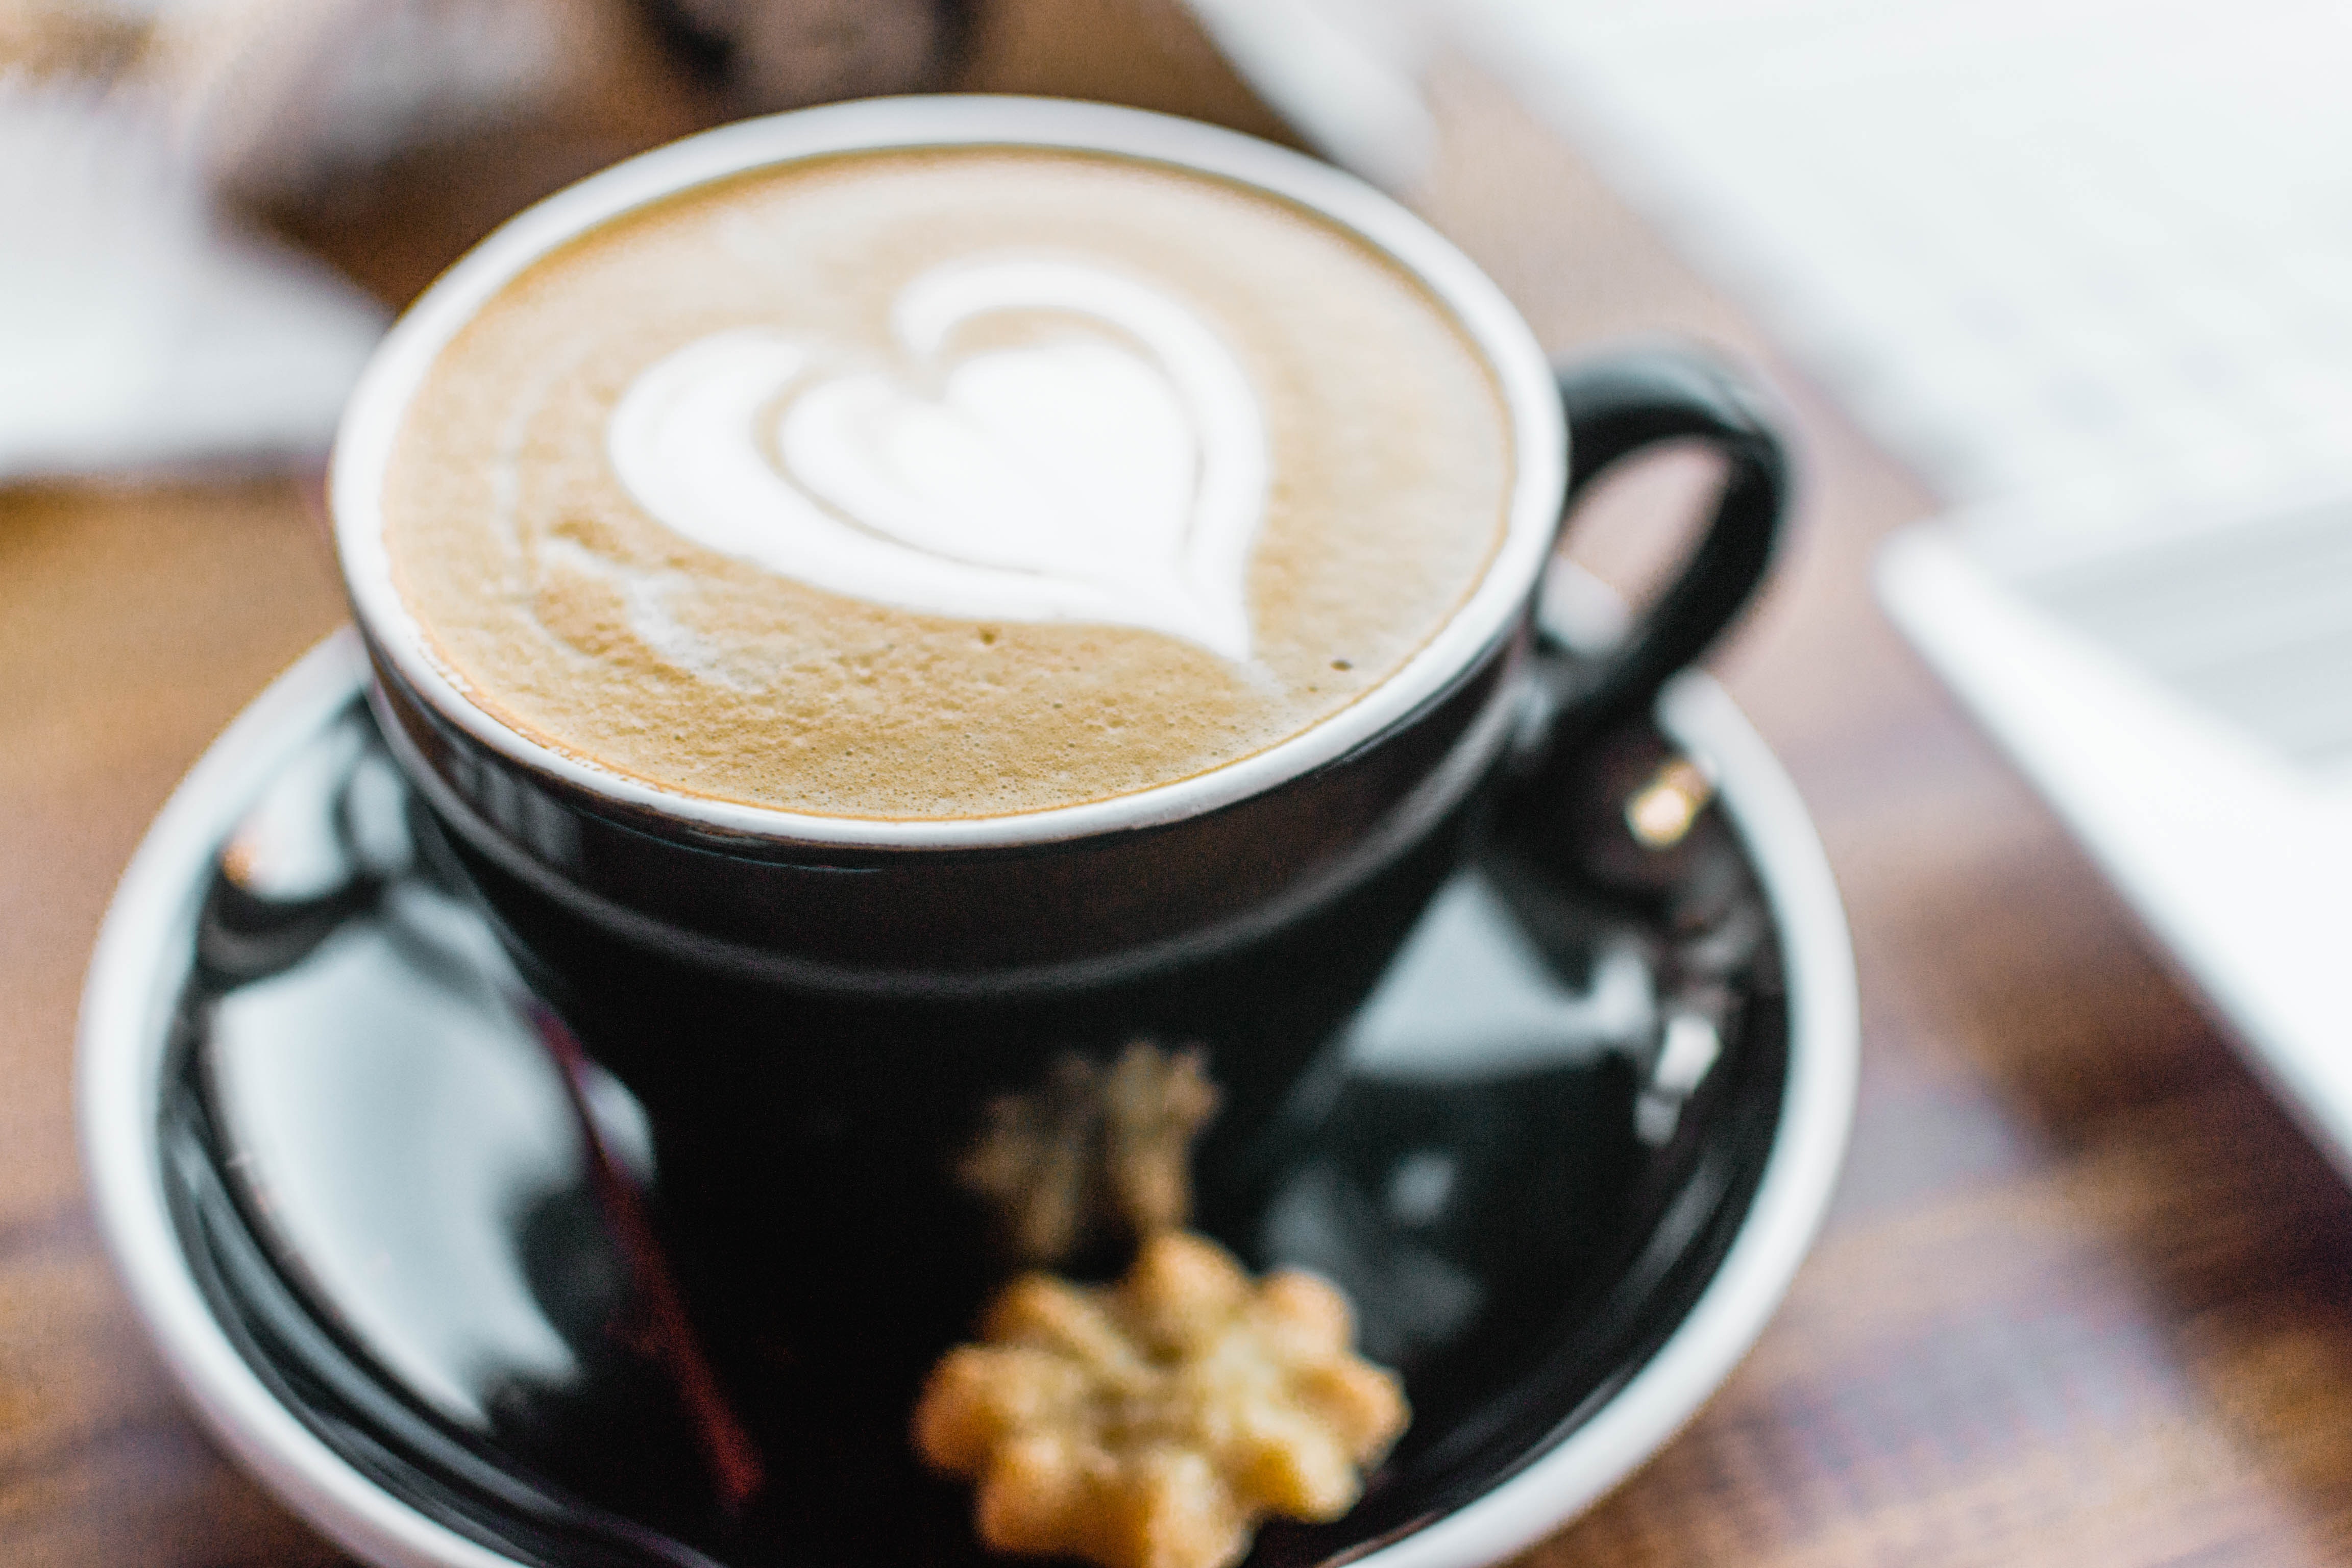
latte, caff macchiato, cup, wiener melange, coffee, coffee milk, cafe au lait, coffee cup, caffeine, flat white, cortado, white coffee, espresso, drink, cappuccino, Single origin coffee, cuban espresso, ristretto, food, marocchino, Espressino, Java coffee, cafe, mocaccino, ipoh white coffee, non alcoholic beverage, instant coffee, salep, caff americano, hot chocolate, ingredient, drinkware, cuisine, babycino, latte macchiato, tableware, dish, saucer